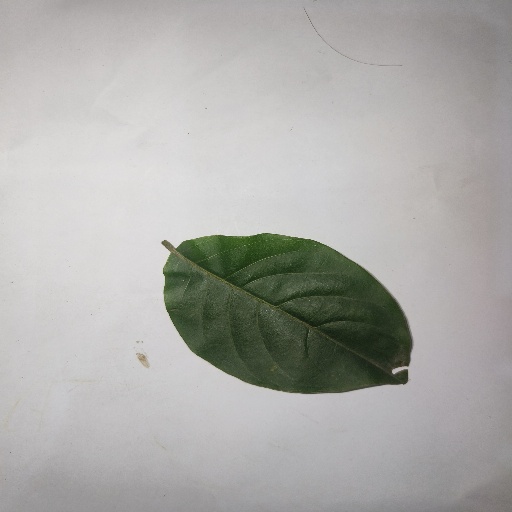
Species: HariTaki
Leaf condition: Shot Hole